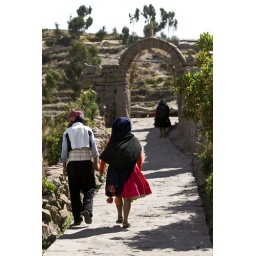
A married couple out for a stroll (note the fully red hat worn by the man).